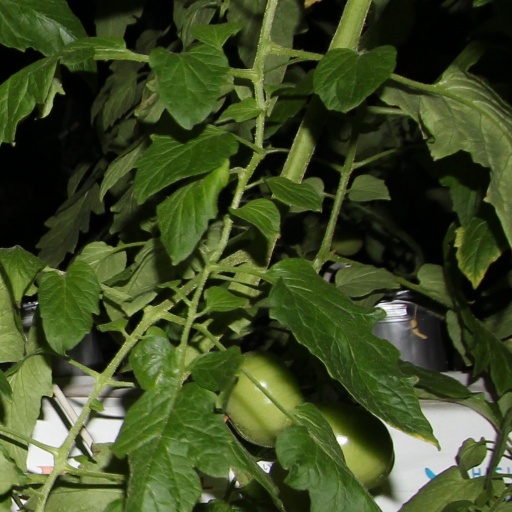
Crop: tomato